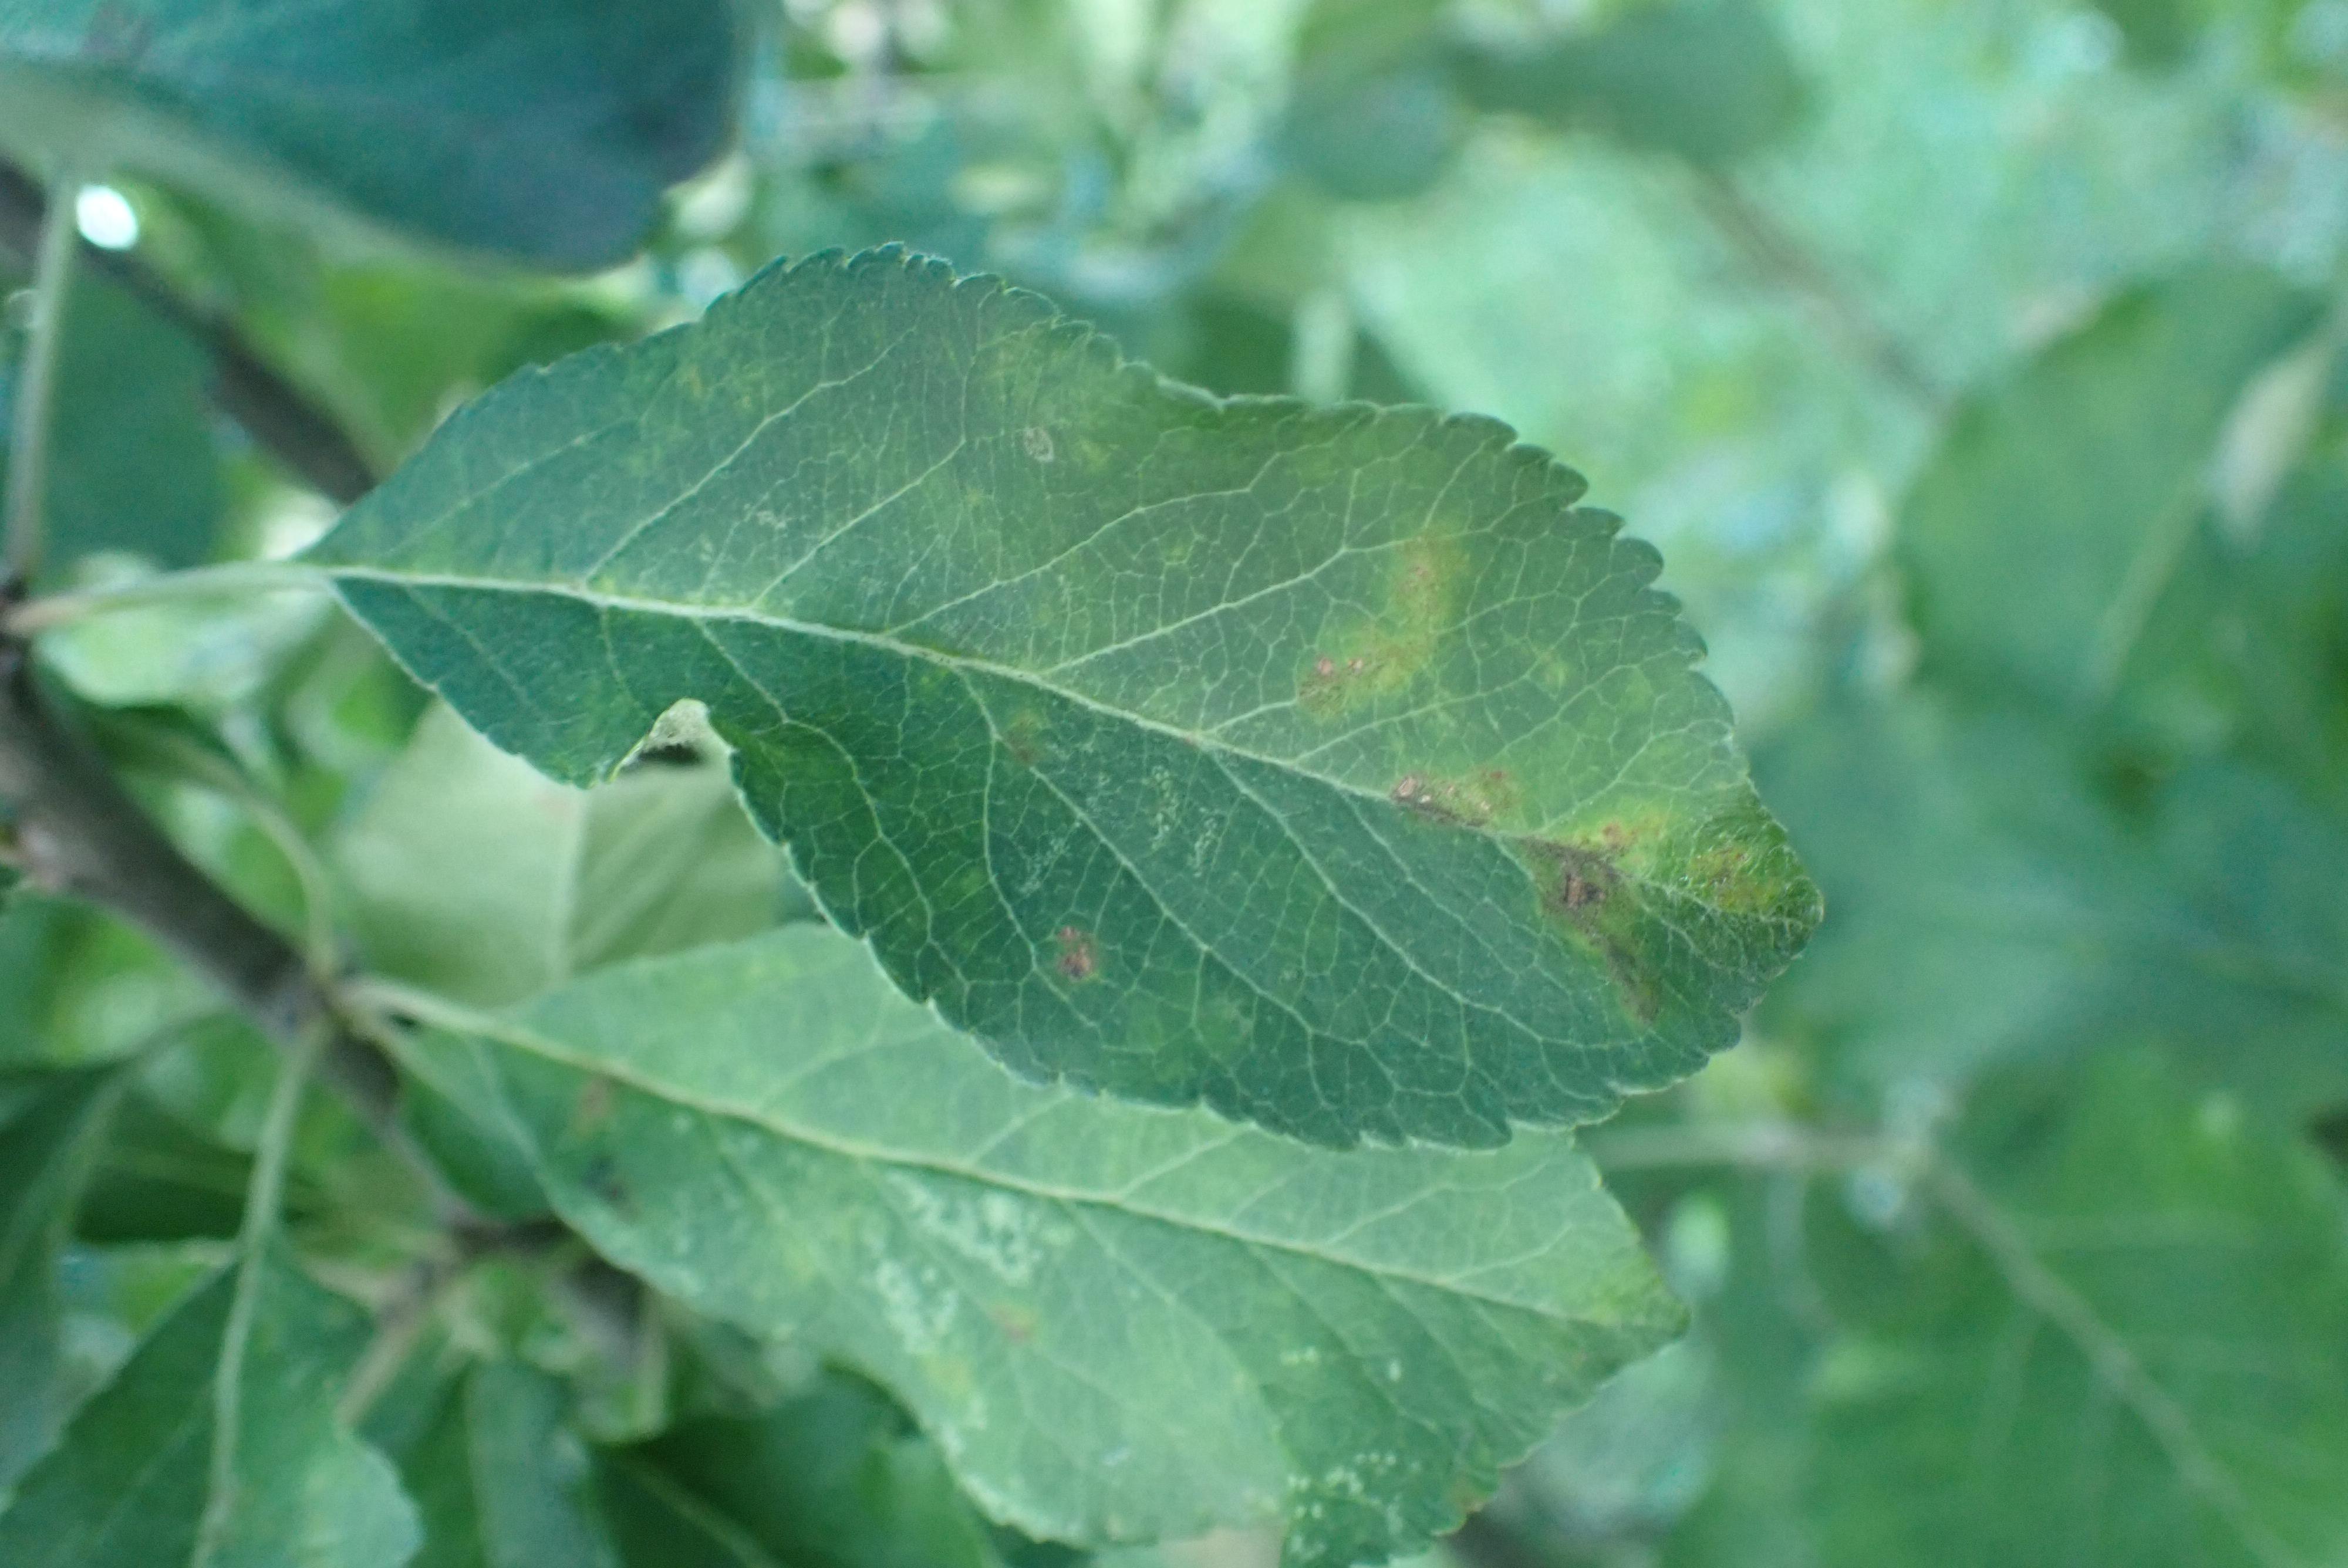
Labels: scab